Causes of the May Revolution

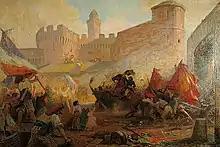
The French Revolution promoted new ideals that influenced local criollos.

The United States had emancipated themselves from the Kingdom of Great Britain in 1776, which provided a tangible example that led Criollos to believe that revolution and independence from Spain could be realistic aims. In the time between 1775 and 1783 the Thirteen Colonies started the American Revolution, first rejecting the governance of the Parliament of Great Britain, and later the British monarchy itself, and waged the American Revolutionary War against their former rulers. The changes were not only political, but also intellectual and social, combining both a strong government with personal liberties. The text of the Declaration of Independence stated that all men are created equal (and thus become equal before the law), and had unalienable rights to life, liberty and the pursuit of happiness. They had also chosen a republican form of government, instead of keeping a monarchic one. Even more, the fact that Spain aided the colonies in their struggle against Britain weakened the argument that ending allegiance to the mother country could be considered a crime.